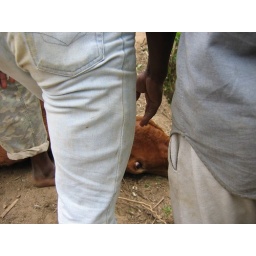
A cow being sacrificed to dedicate the new rice field irrigation system in Antanandava Moramanga.